Bell Telephone Building (Pittsburgh)

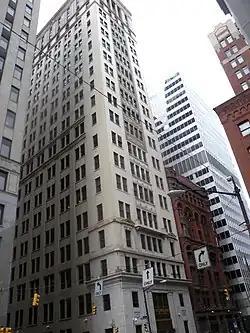

The Bell Telephone Building is a 339-foot (103 m) art deco skyscraper in Downtown Pittsburgh, Pennsylvania, United States. It was completed in 1923 and has 20 floors. It is the 22nd-tallest building in the city.